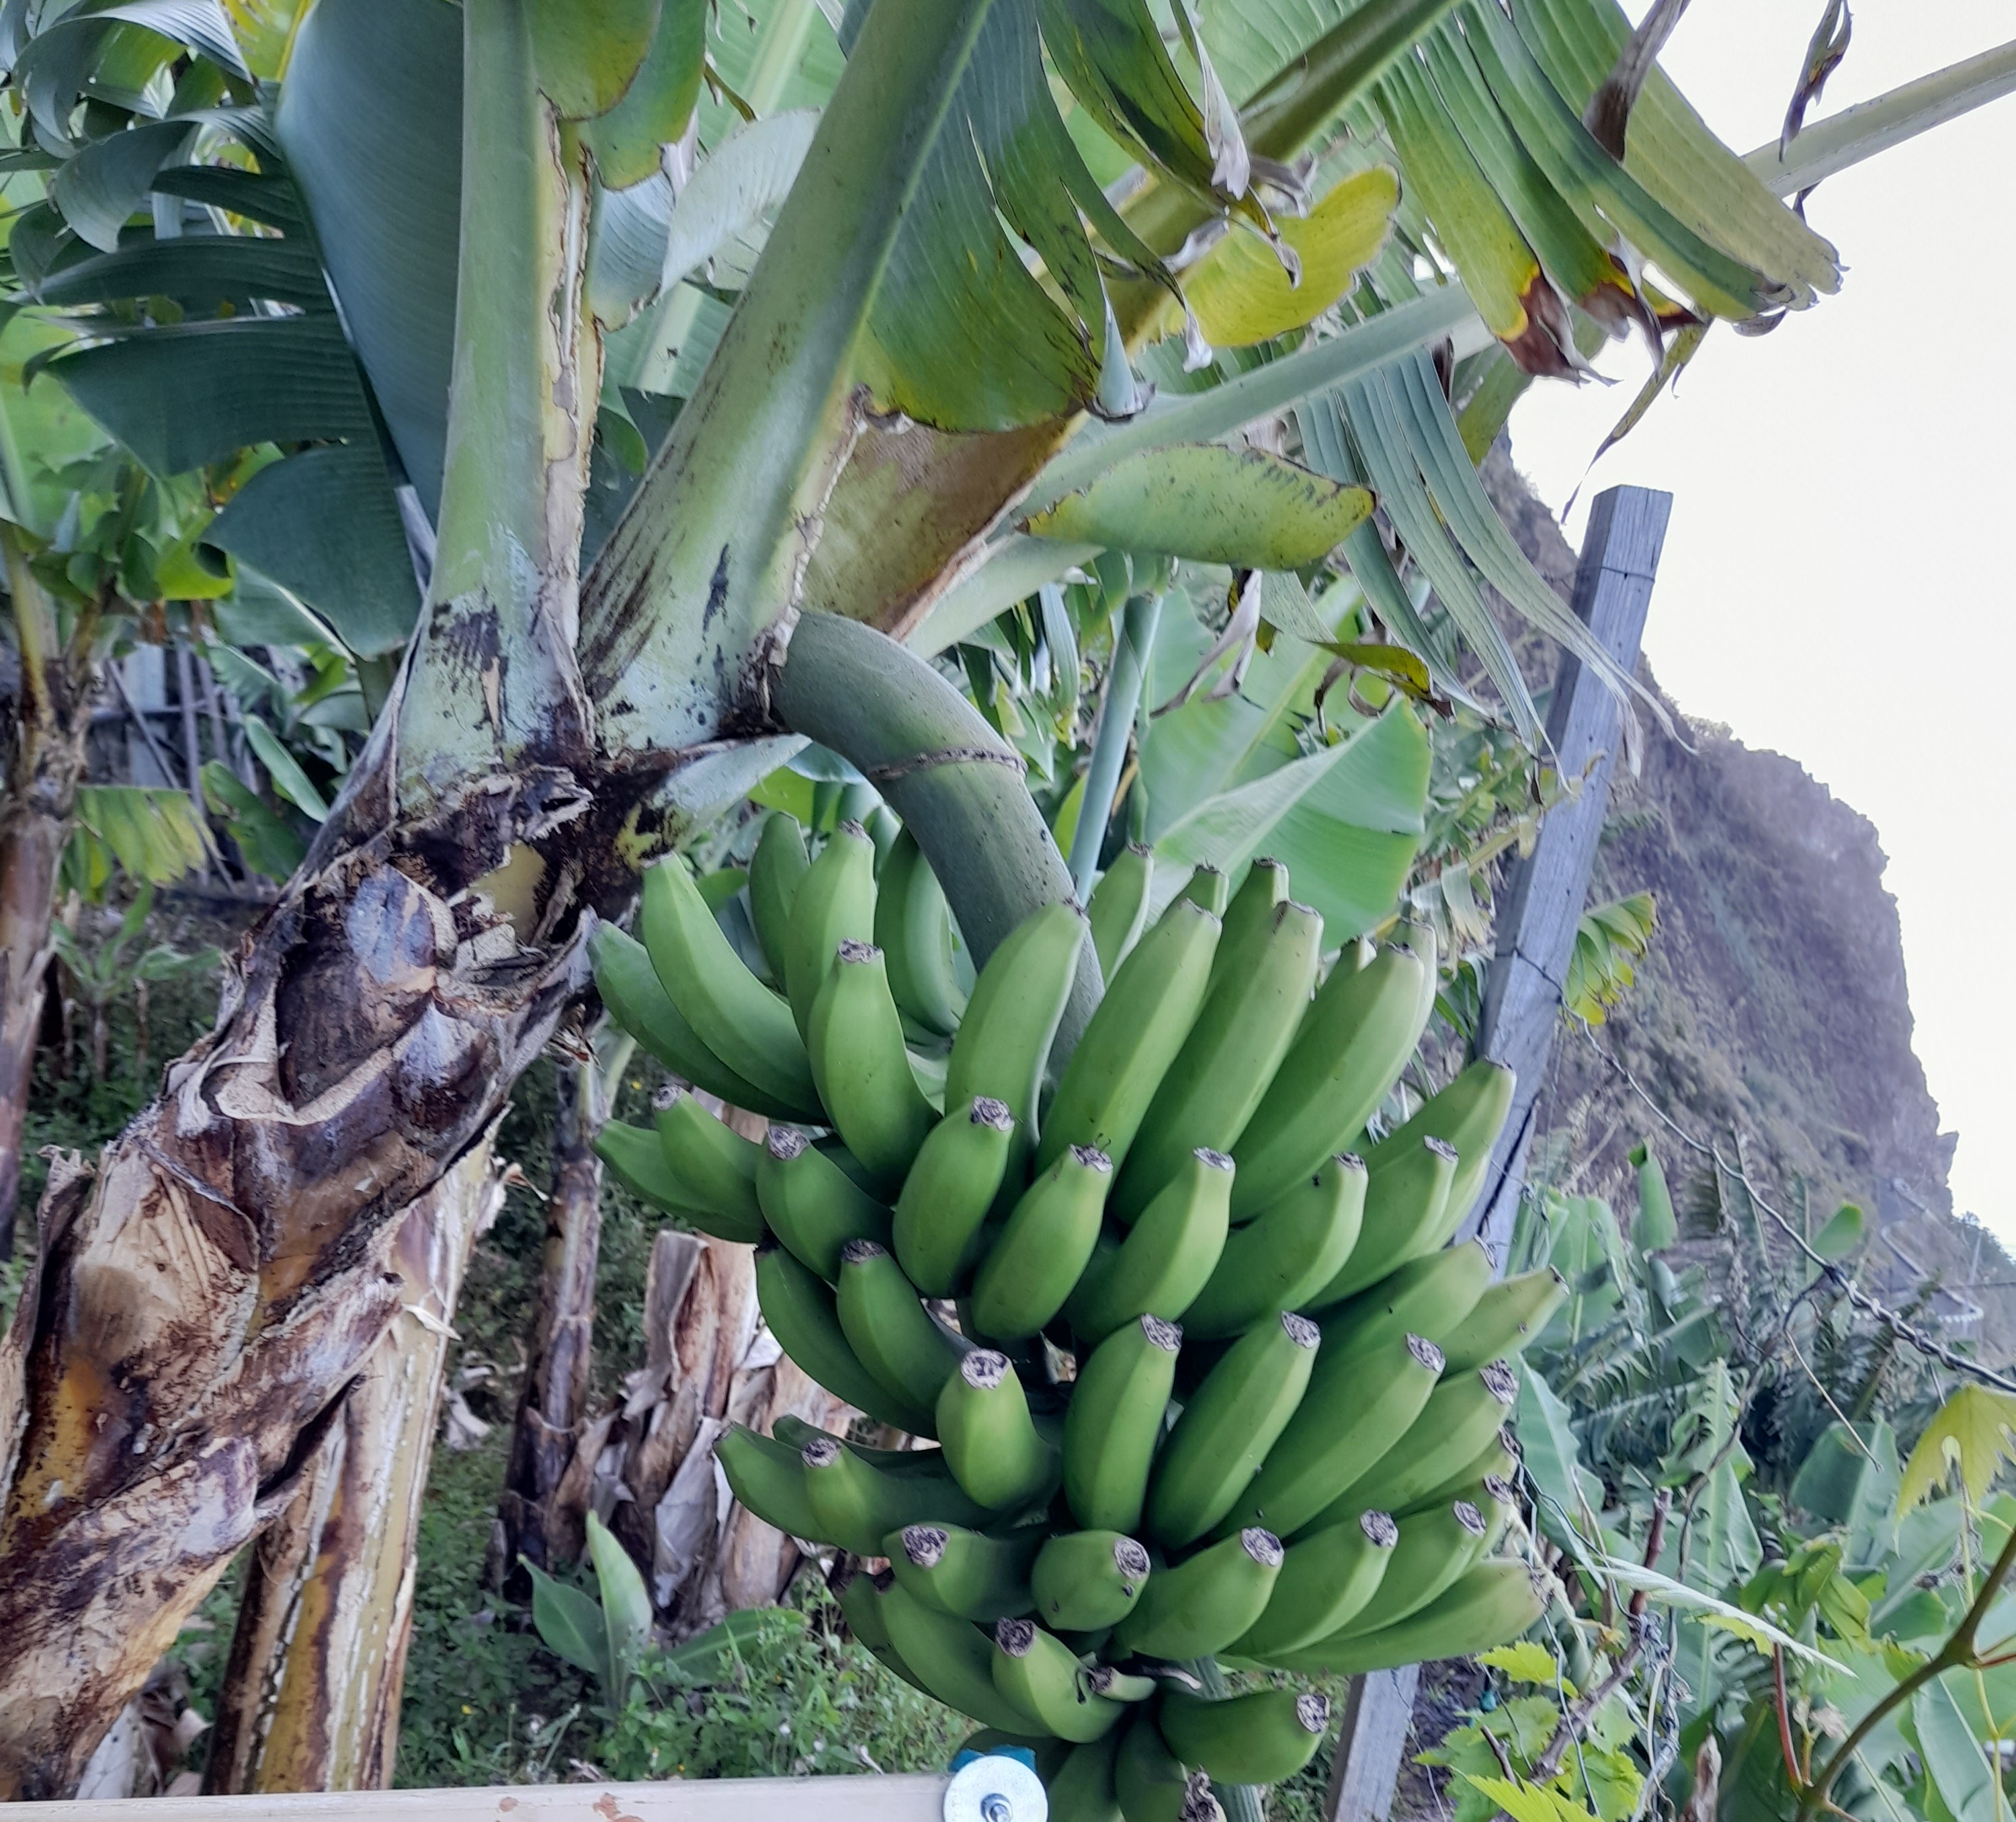
Label: Keep